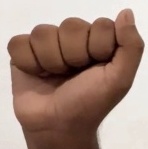
ASL sign: A